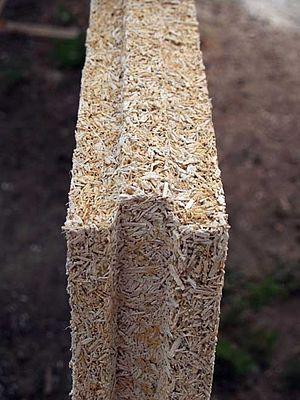
brique d'isolation acoustique thermique en chanvre
Le cannabis est un genre botanique qui rassemble des plantes annuelles de la famille des Cannabaceae. Ce sont toutes des plantes originaires d'Asie centrale ou d'Asie du Sud. La classification dans ce genre est encore discutée. Selon la majorité des auteurs il contiendrait une seule espèce, le Chanvre cultivé, parfois subdivisée en plusieurs sous-espèces, généralement sativa, indica et ruderalis, tandis que d'autres considèrent que ce sont de simples variétés. Les plantes riches en fibres et pauvres en Tétrahydrocannabinol donnent le « chanvre agricole » qui pousse dans les pays tempérés, exploité pour ses sous-produits aux usages industriels variés, tandis que le « chanvre indien », qui pousse en climat équatorial, est au contraire très riche en résine et exploité surtout pour ses propriétés médicales et psychotropes.
Le chanvre, chanvre textile, chanvre industriel ou chanvre agricole est une variété de plante cultivée de la famille des Cannabaceae. C'est une plante annuelle, sélectionnée pour la taille de sa tige et sa faible teneur en THC ou autres cannabinoïdes à partir de l'espèce que les botanistes nomment le Chanvre cultivé. Il est parfois appelé localement « chènevis », comme le nom de la graine de chanvre. Bien que désignant la même espèce botanique, le terme chanvre est désormais utilisé de préférence pour désigner la plante industrielle et sa fibre végétale, tandis que Cannabis est le nom scientifique utilisé aussi pour désigner la forme psychotrope, utilisée comme drogue ou dans un but médical.
Tout d'abord, la brique de chanvre ou bloc de chanvre est un matériau de construction isolant dans la masse. Ce matériau parfois dit éco-hybride est composé de chènevotte et de chaux aériennes et hydrauliques.